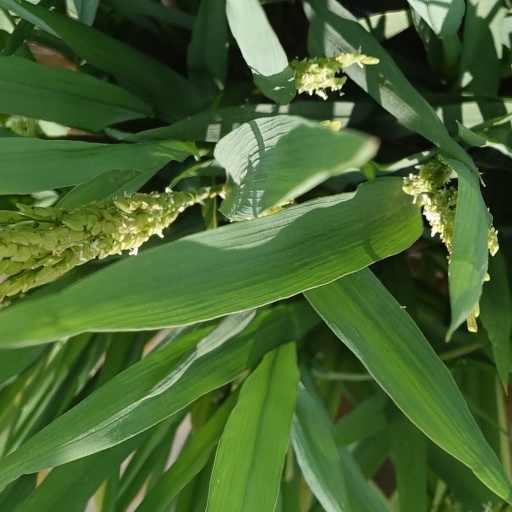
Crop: rice